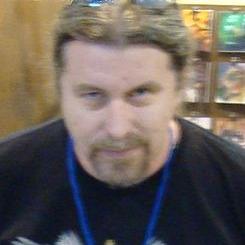
Age: 47